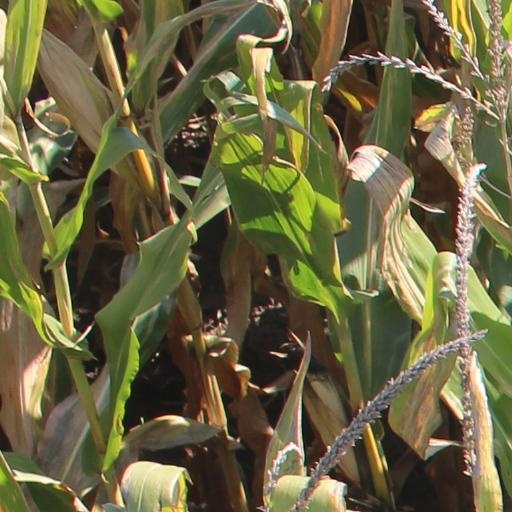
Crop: maize; corn